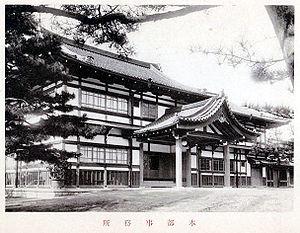
La construction du Butokuden a commencé en 1895 pour s'achever en 1899. C'est le dojo de la prestigieuse Dai Nippon Butoku Kai.
Le Dai Nippon Butoku Kai, ou association pour les arts martiaux du grand Japon, est une organisation non gouvernementale créée en 1895 avec le parrainage de l'Empereur du Japon. Son objectif premier était d'aider à la préservation des arts traditionnels ainsi qu'à encourager leur enseignement et leur diffusion, notamment dans le système éducatif de l'ère Meiji.